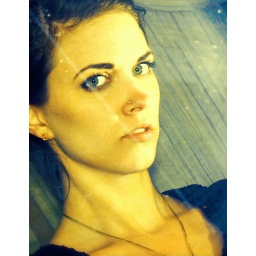
mirror shot at my grandmother's house in Garden City Beach, SC.